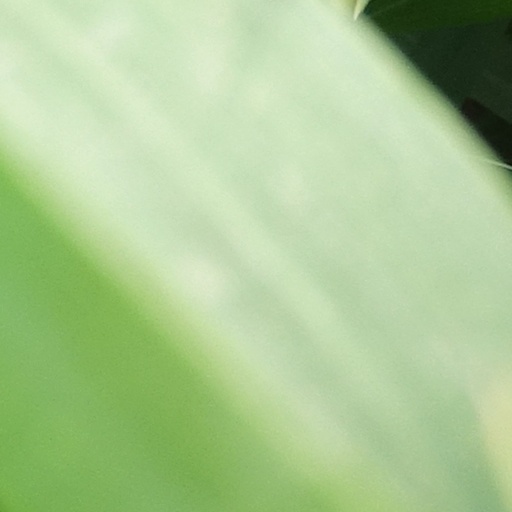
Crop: wheat